The New Adventures of Tarzan

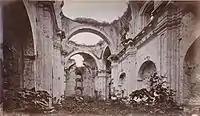
San Francisco church ruins in 1875; the Green Goddess temple scenes were filmed at this location in 1935. Photograph by Eadweard Muybridge.

Scenes were also shot at Jungleland USA in Thousand Oaks, California.